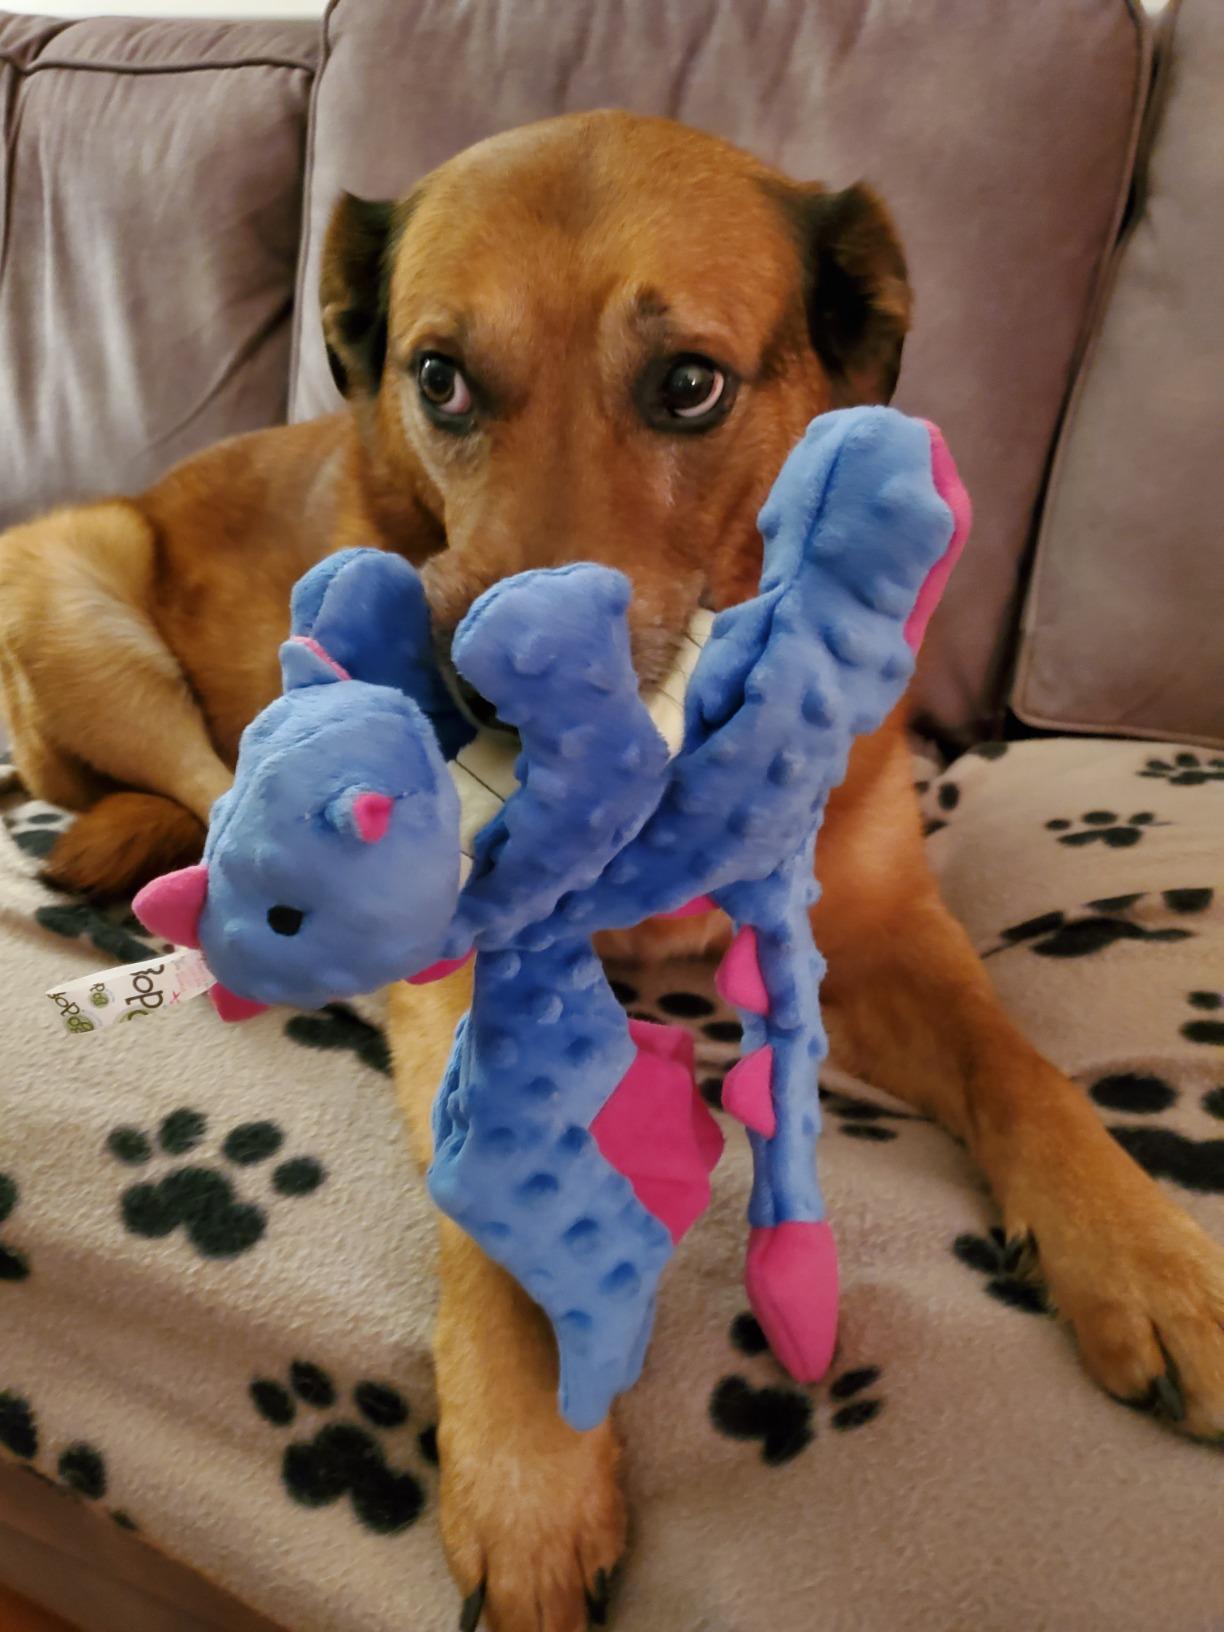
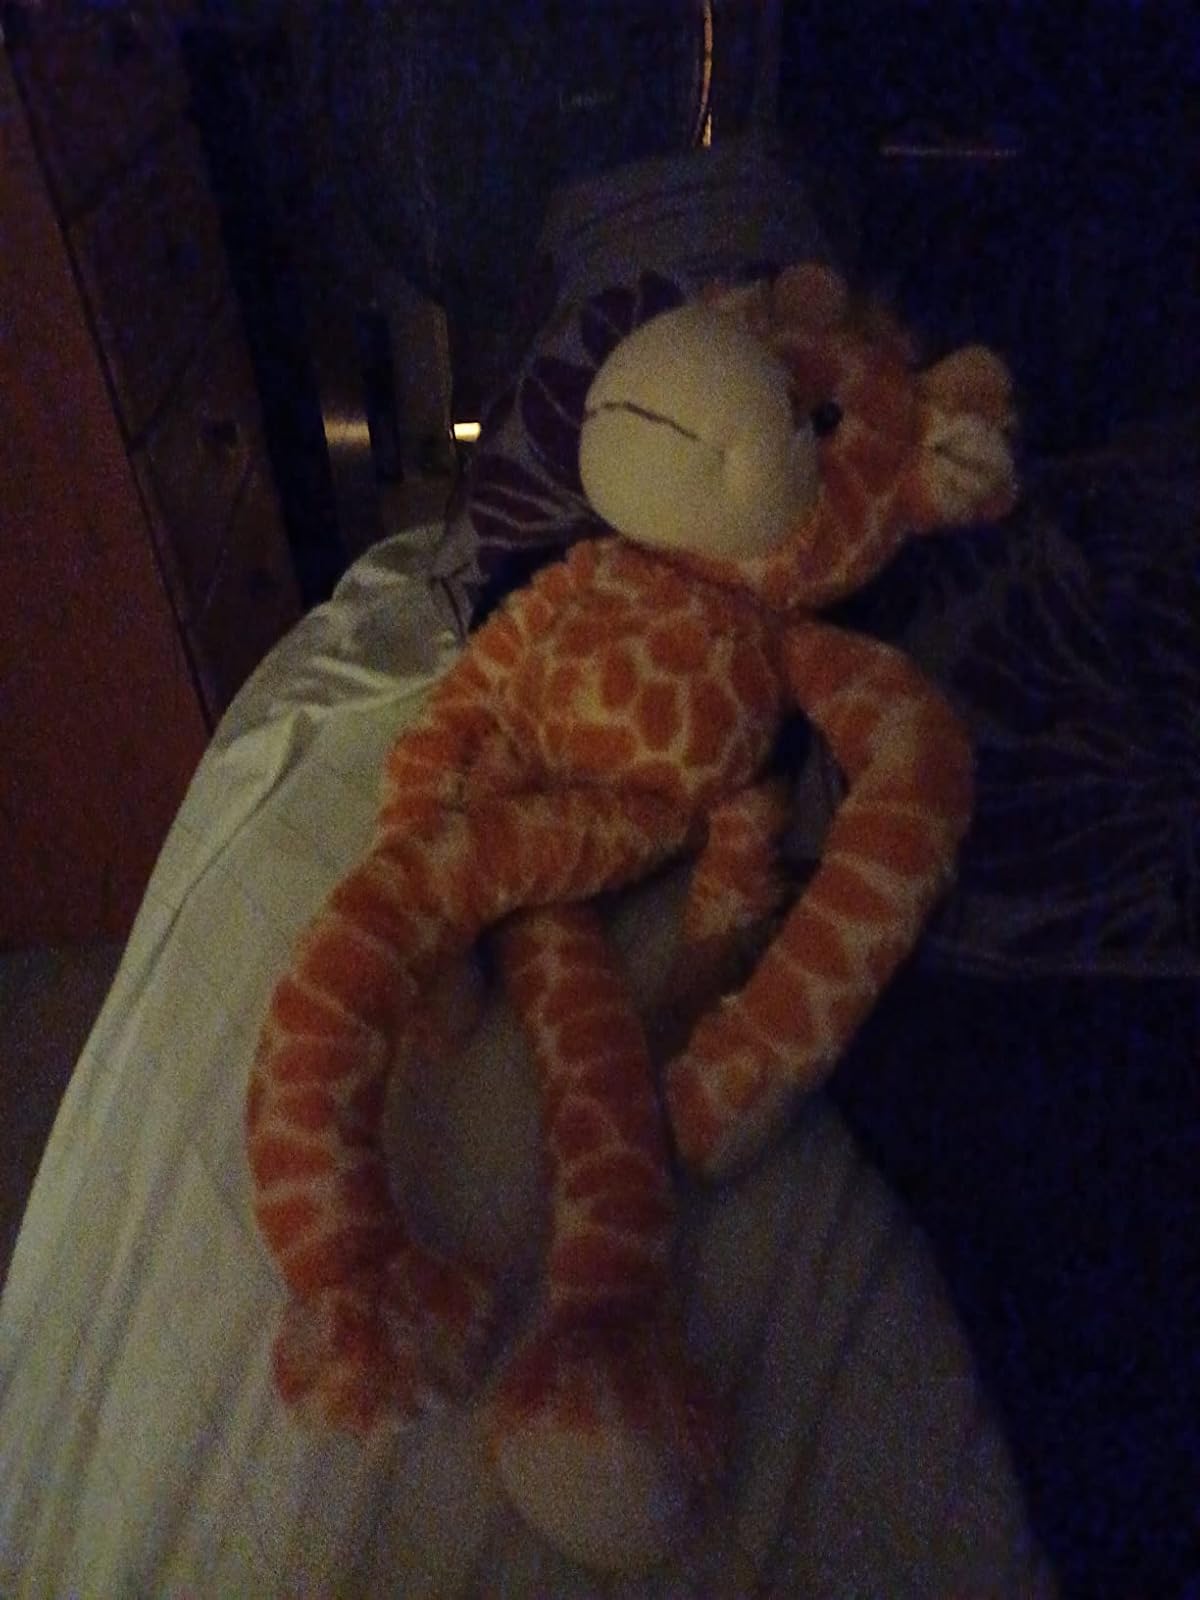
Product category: items_toy
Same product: no